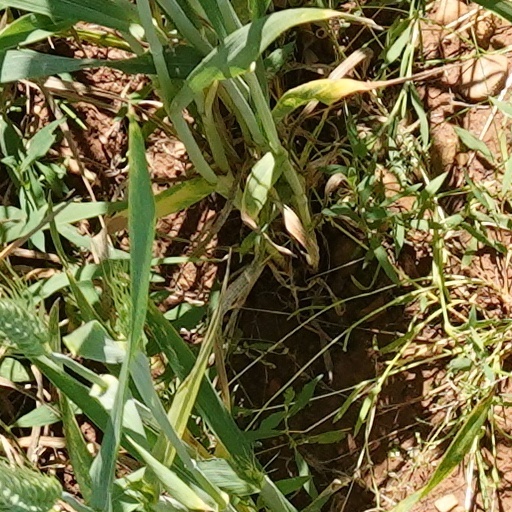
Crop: wheat